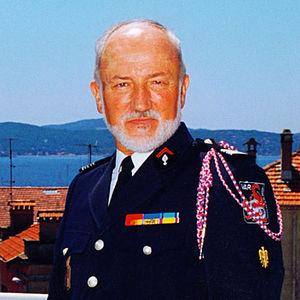
Michel Lafourcade, né à Bélus le 19 avril 1941 et mort à Draguignan le 4 octobre 2006, est un colonel de sapeurs-pompiers français, directeur départemental des services d’incendie et de secours.